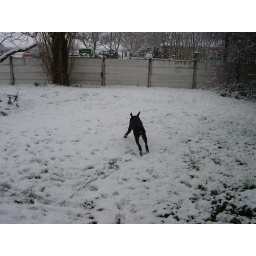
This involves running around the almond tree like a nutter until he hits something, normally Charlie!